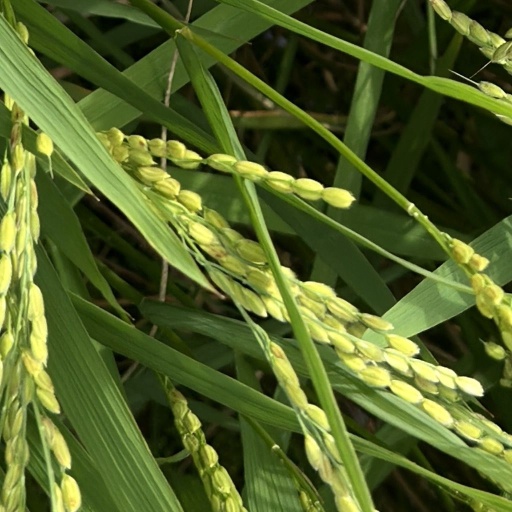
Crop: rice